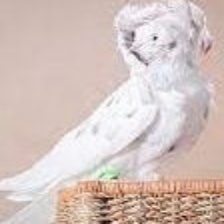
Species: JACOBIN PIGEON
Scientific name: COLUMBA LIVIA